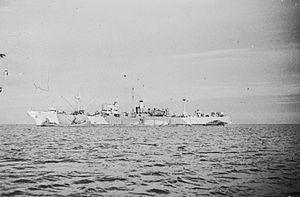
Le Petroleum Warfare Department était une organisation établie au Royaume-Uni en 1940 en réponse à la crise de l'invasion, pendant la Seconde Guerre mondiale quand il apparut que l'Allemagne allait envahir le pays. Le département fut initialement chargé de développer l'utilisation du pétrole comme arme de guerre et il supervisa la mise en place d'un large éventail d'armes incendiaires telles la fougasse incendiaire.